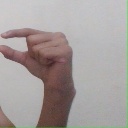
अक्षर: ग